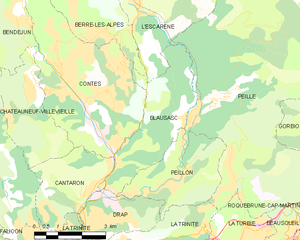
Carte des communes françaises: Blausasc